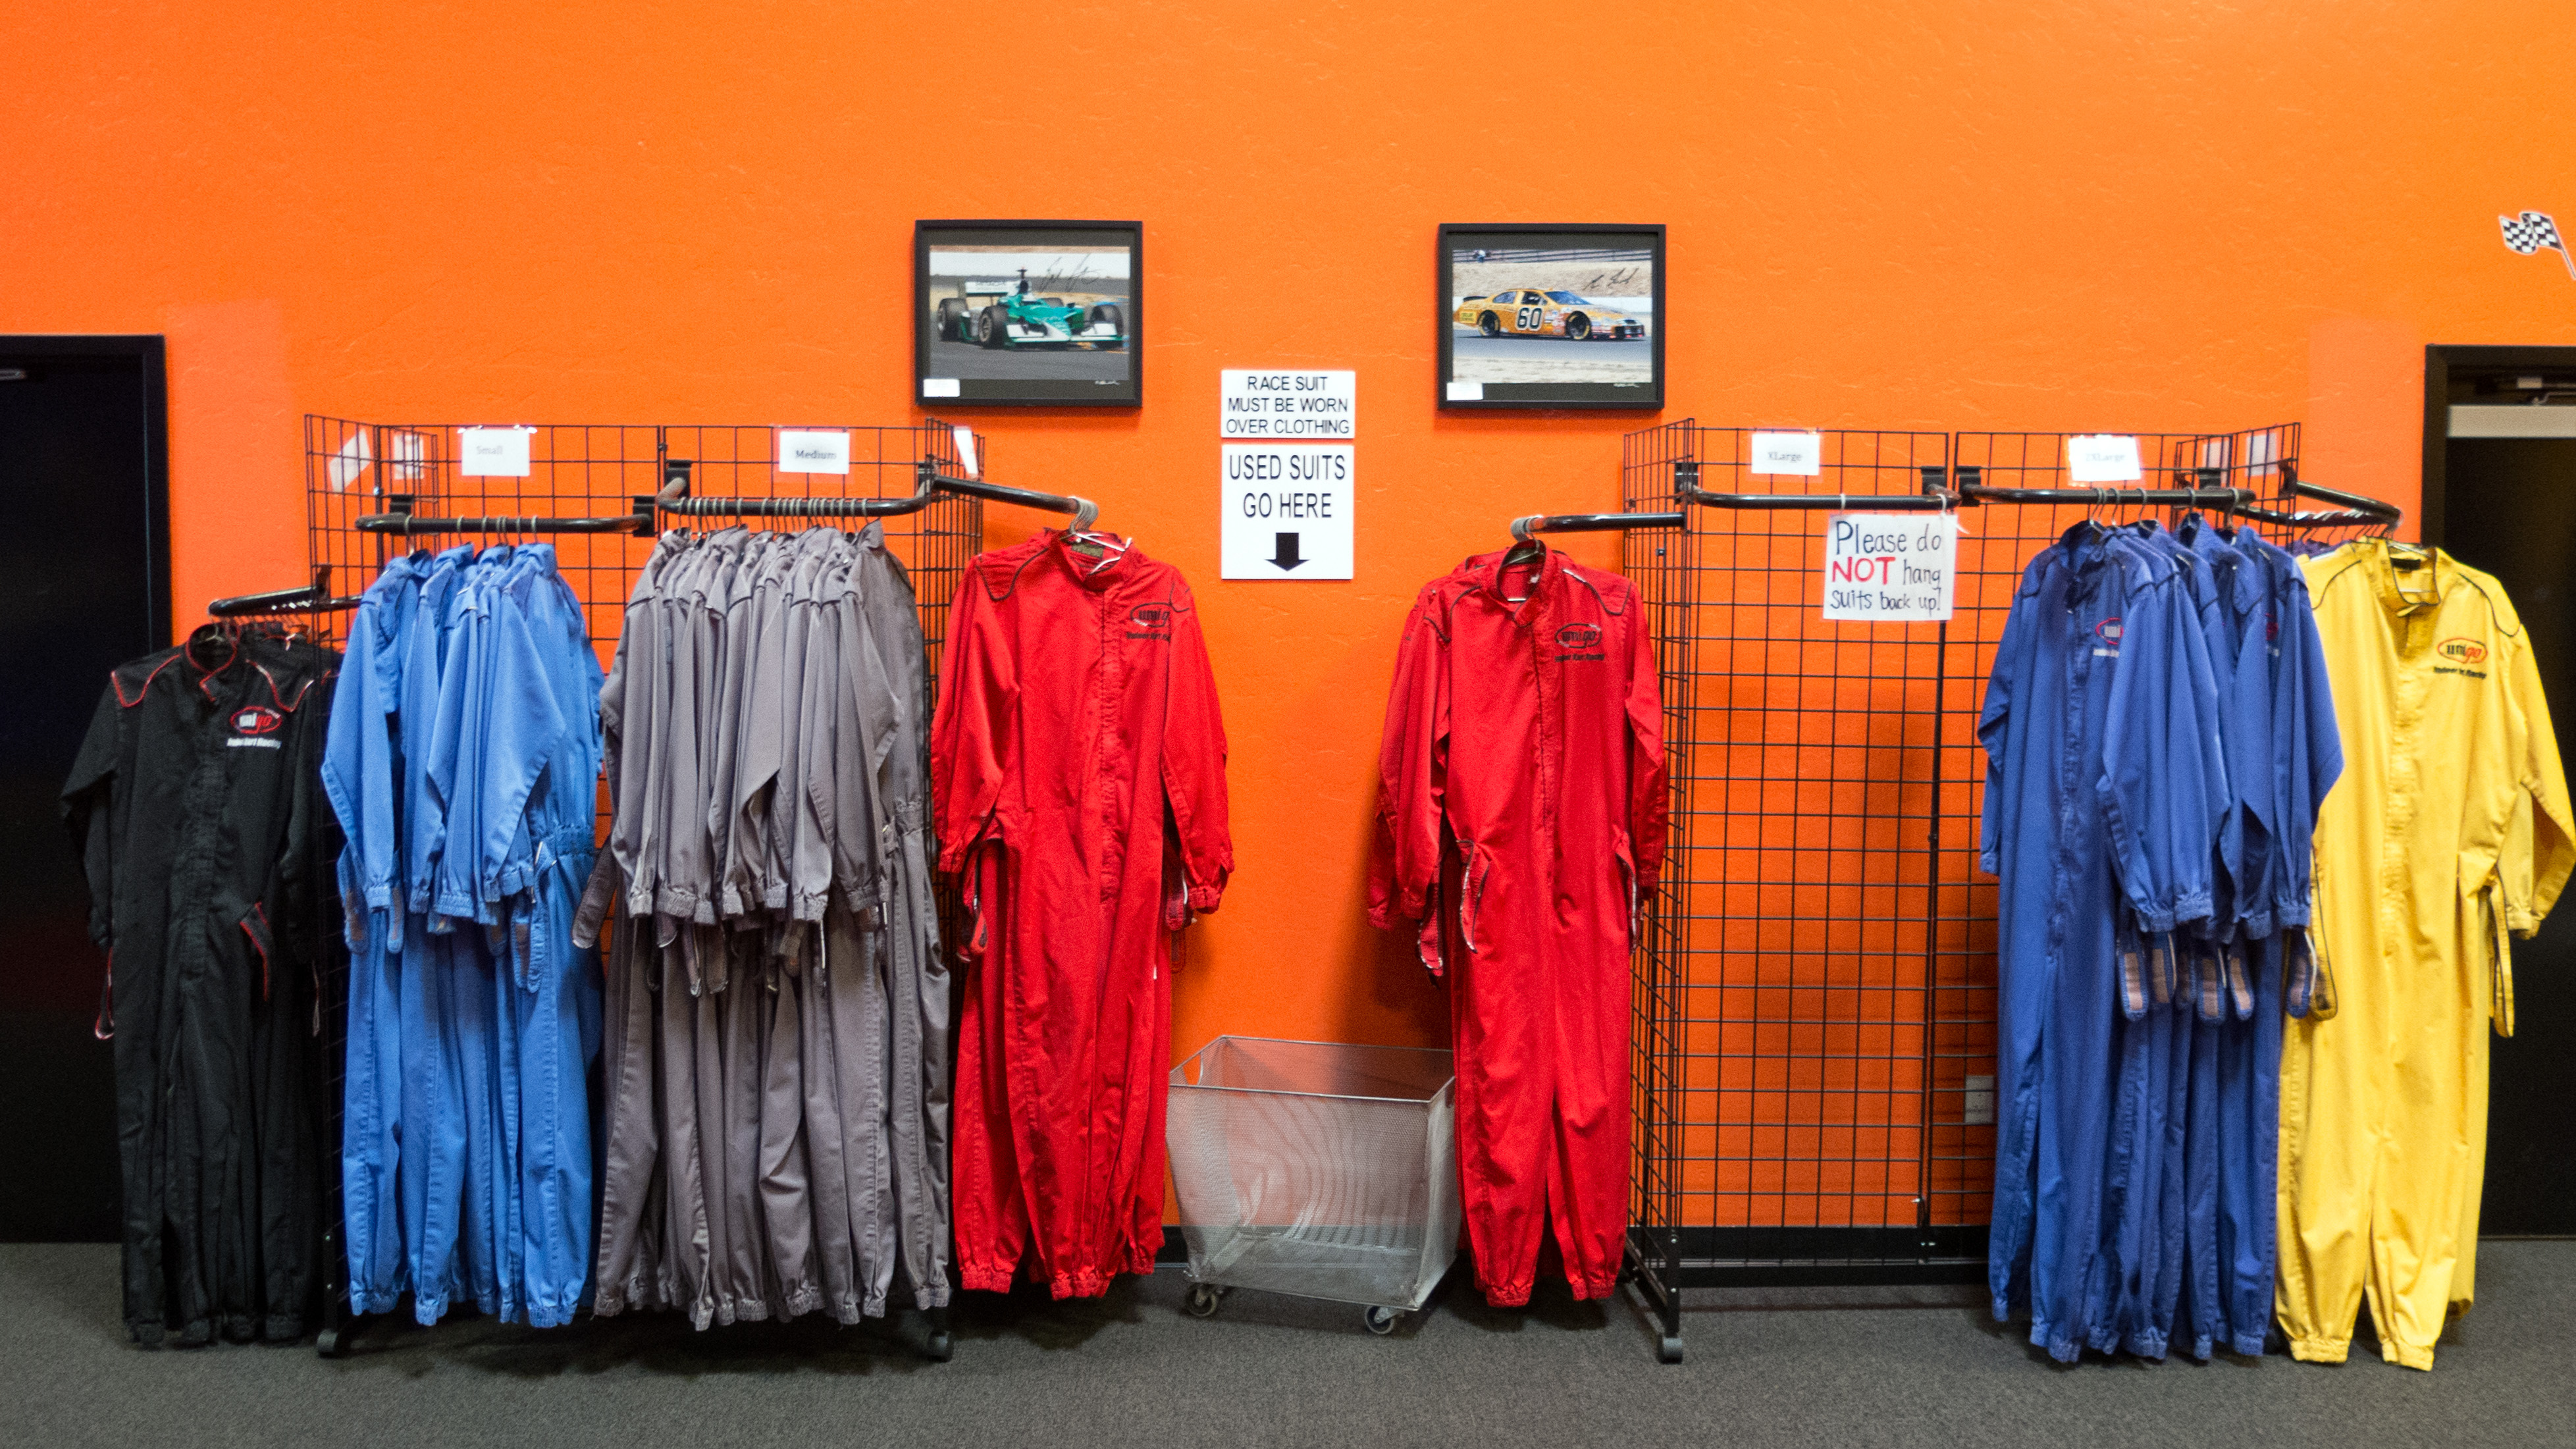
red, color, fashion, blue, clothing, shopping, room, retail